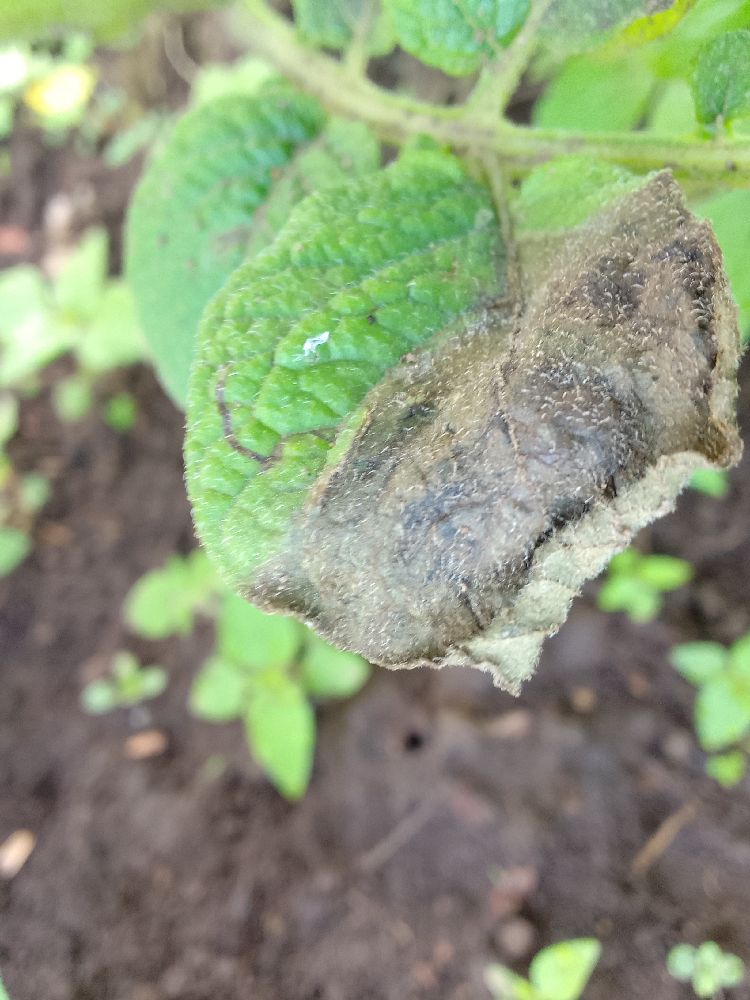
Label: Late blight